Vietnam War casualties

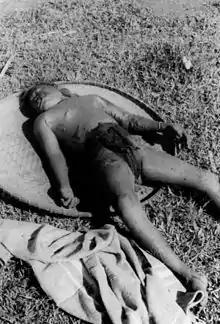
The Viet Cong killed hundreds of Montagnard villagers during the Dak Son Massacre, 1967.

R. J. Rummel estimated that PAVN/VC forces killed around 164,000 civilians in democide between 1954 and 1975 in South Vietnam, from a range of between 106,000 and 227,000, plus another 50,000 killed in North Vietnam. Rummel's mid-level estimate includes 17,000 South Vietnamese civil servants killed by PAVN/VC. In addition, at least 36,000 Southern civilians were executed for various reasons in the period 1967–1972. About 130 American and 16,000 South Vietnamese POWs died in captivity. During the peak war years, another scholar Guenter Lewy attributed almost a third of civilian deaths to the VC.